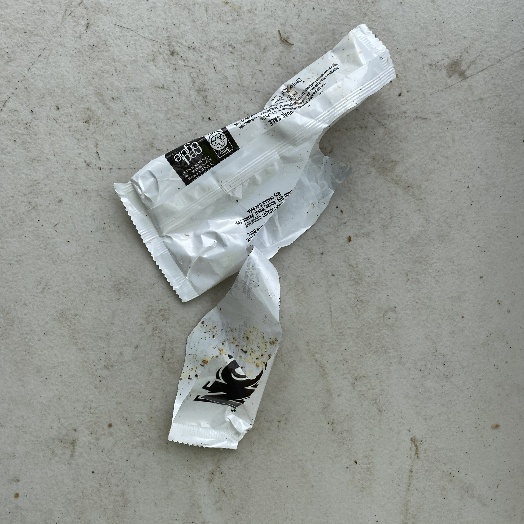
Label: plastics